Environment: real
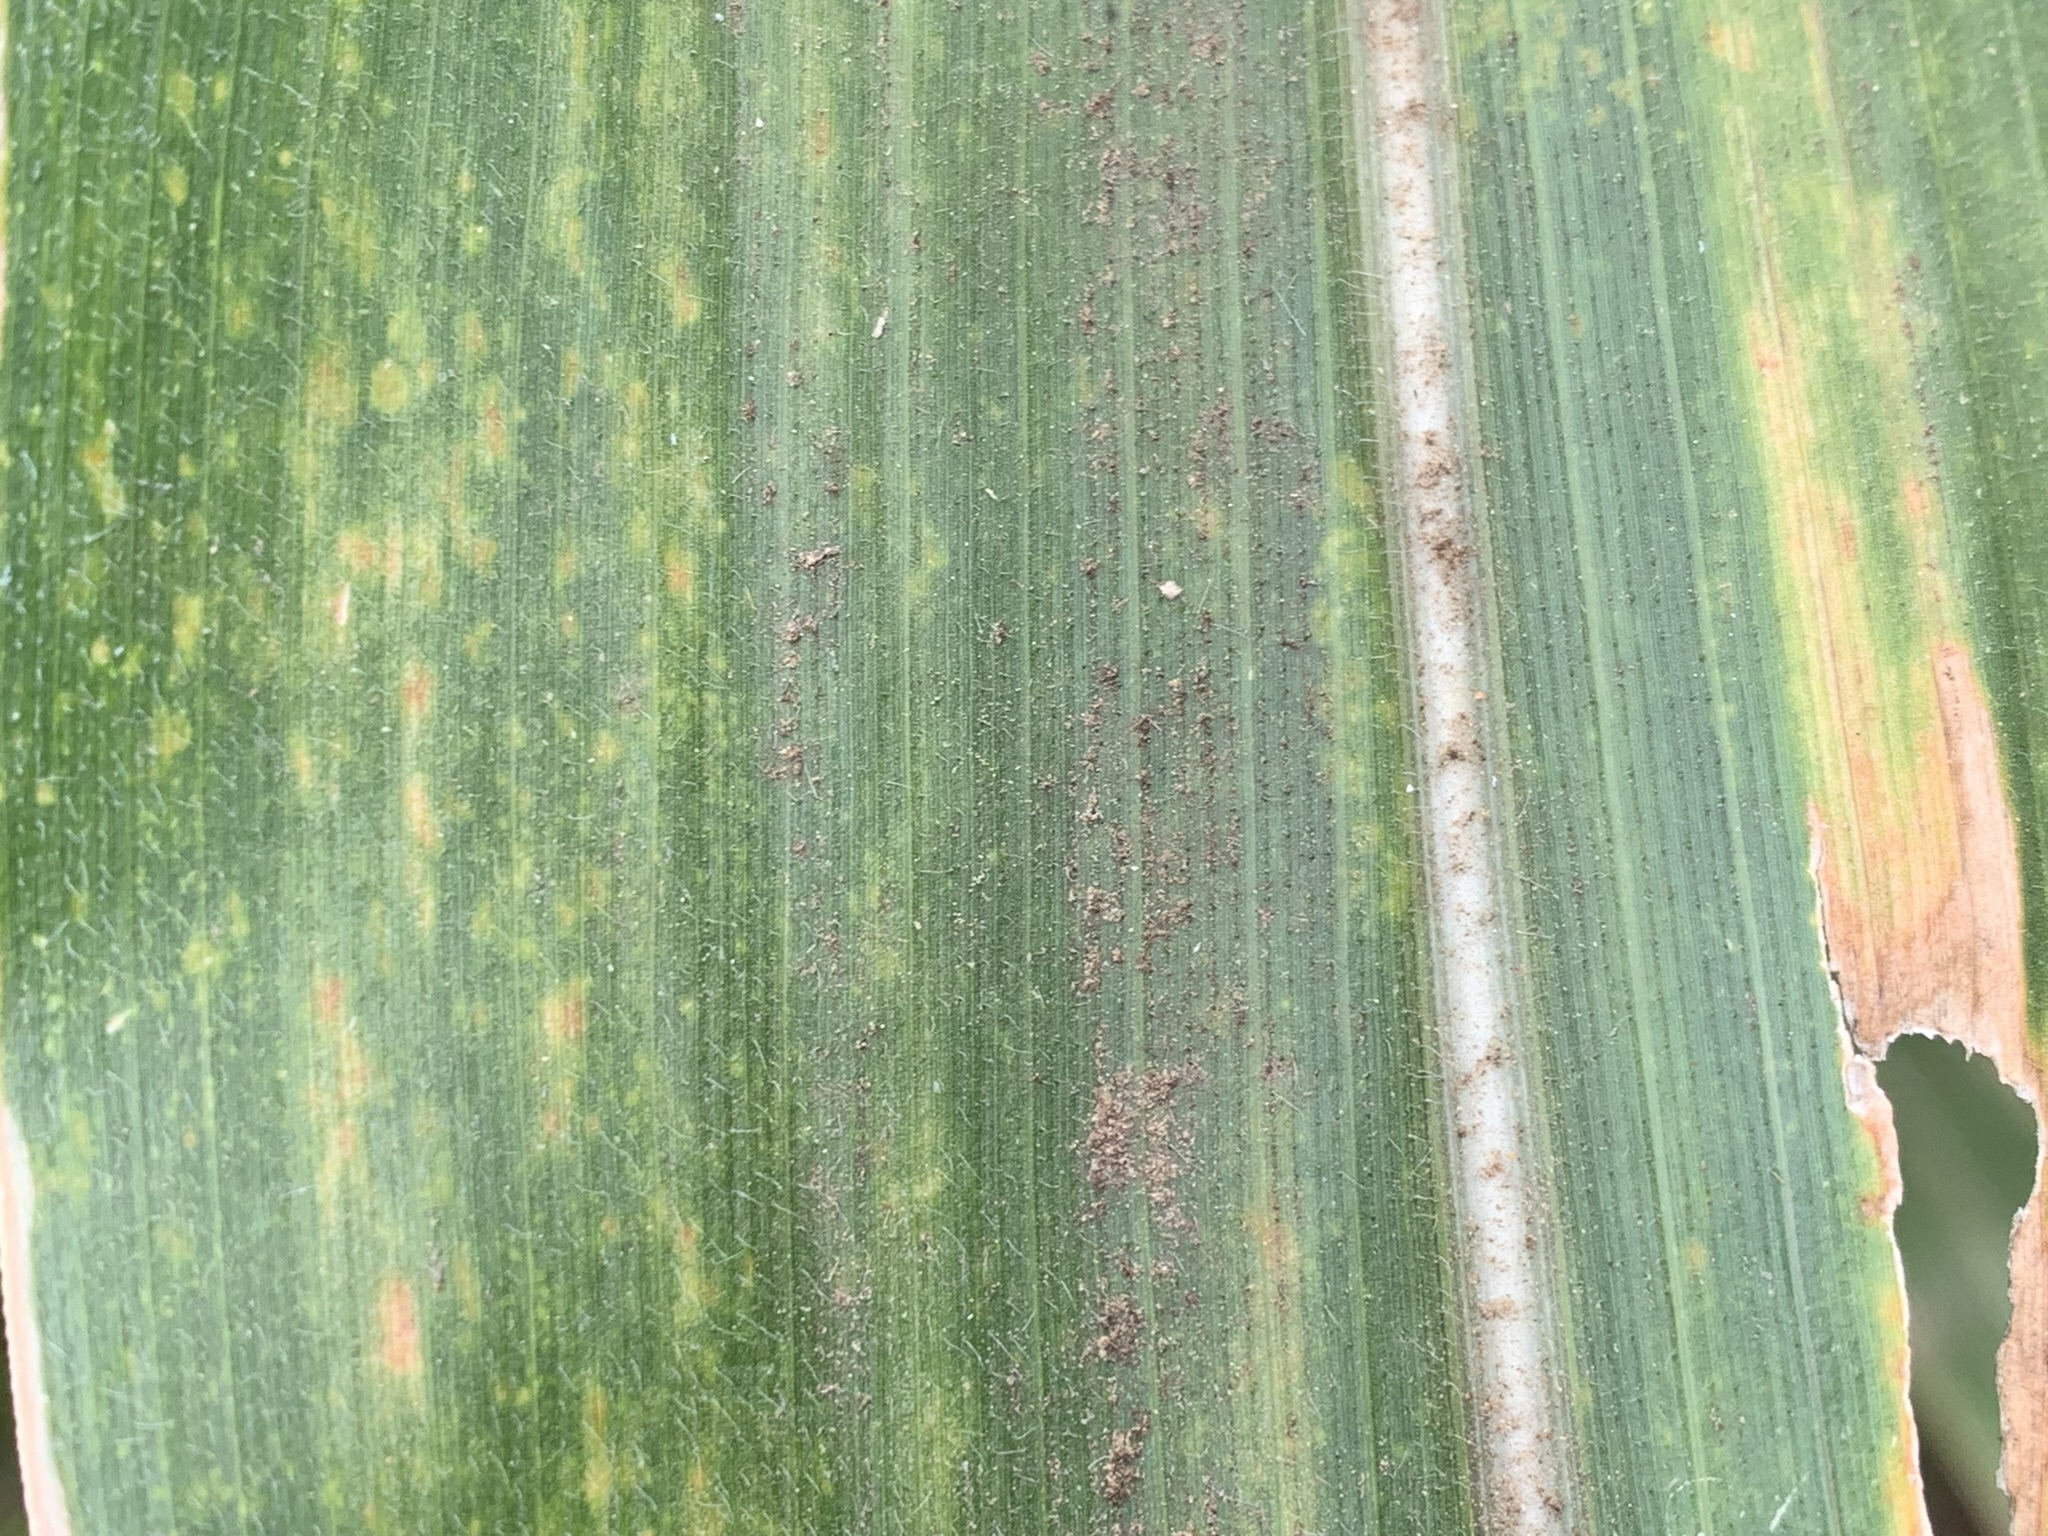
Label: lethal_necrosis